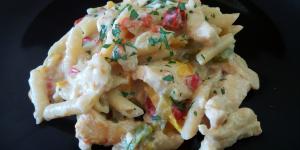
macarrones mexicanos